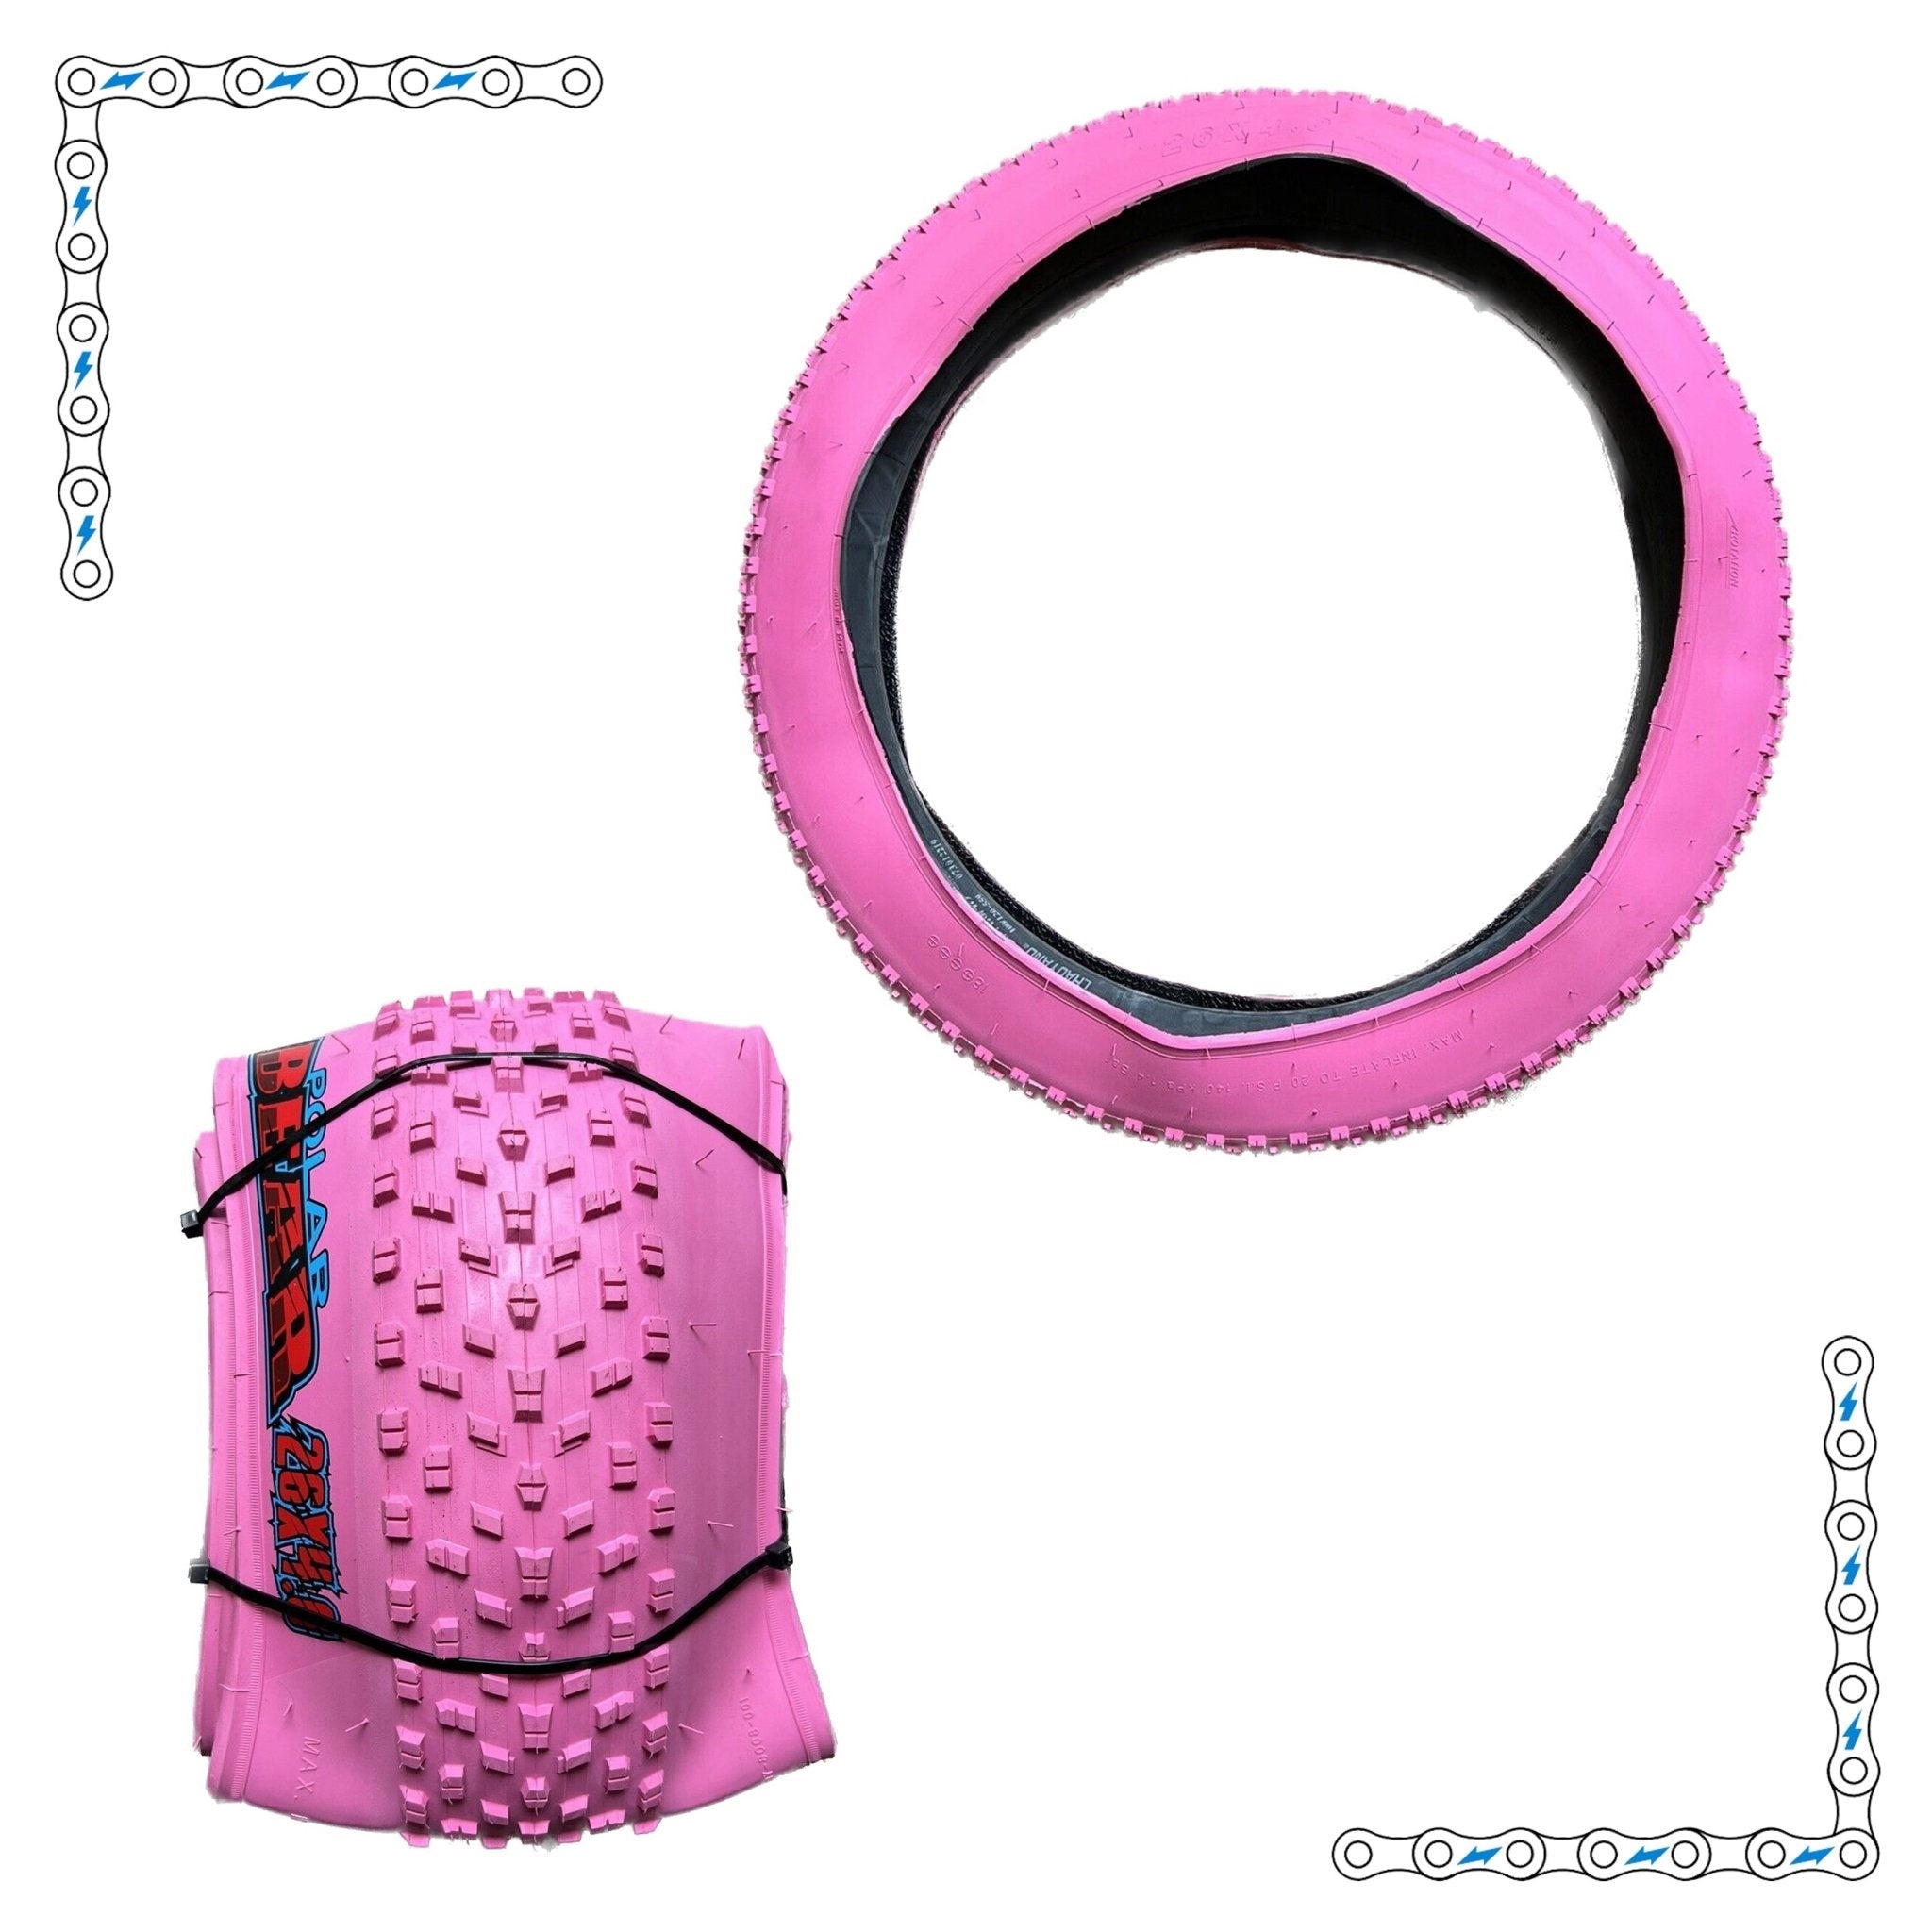
eBike Tires 26" x 4" Pink Knobby for Fat Tire Electric Bike
Brand: eBike Super Shop
eBike Tires 26" x 4" Pink Knobby for Fat Tire Electric Bike SOLD AS SINGLE TIRE. Please select quantity of 2 for a pair.
Category: Sporting Goods > Outdoor Recreation > Cycling > Bicycles > Fatbikes